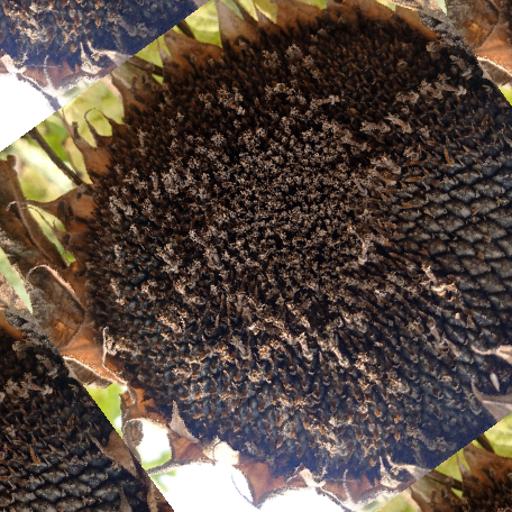
Label: Gray_mold